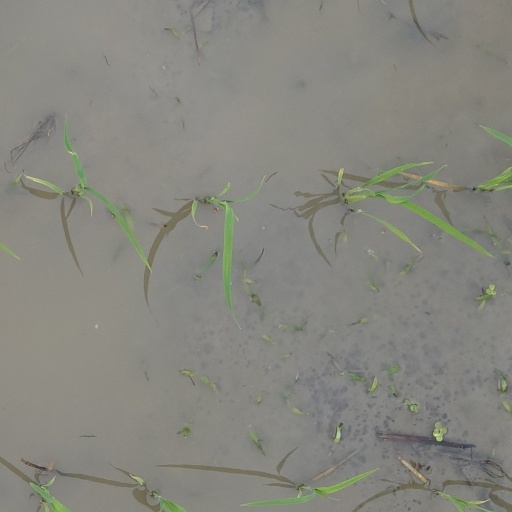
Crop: rice